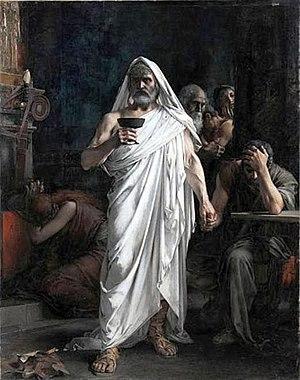
Cette page recense les lauréats du prix de Rome en peinture, récompense inaugurée en 1663, et de façon officielle en 1667, par l'Académie royale de peinture et de sculpture à Paris, et supprimée par une réforme, après 1968.
Henri-Camille Danger est un peintre français.